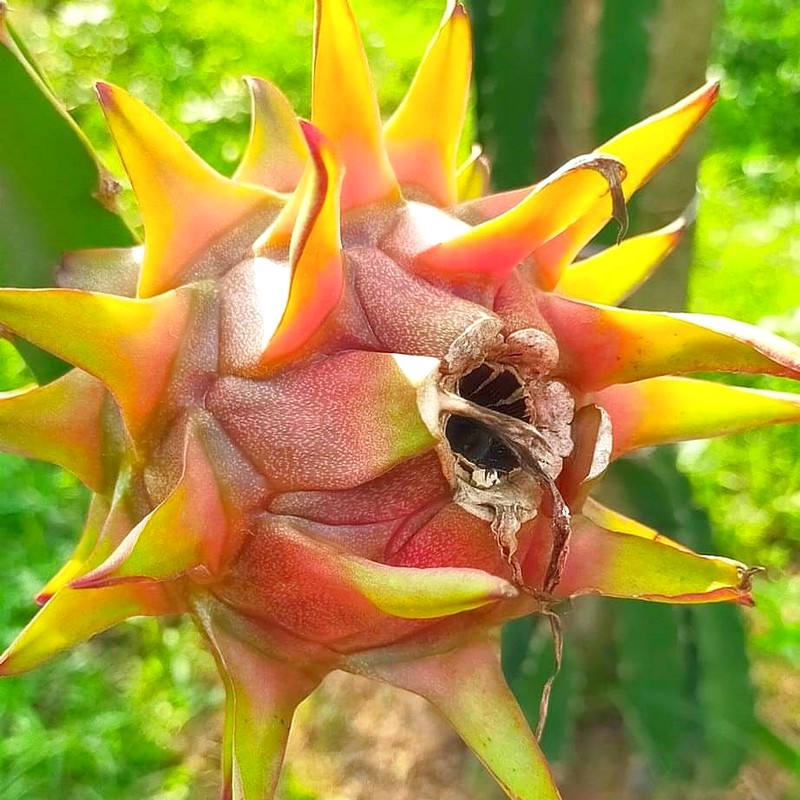
Label: Fresh Dragon Fruit